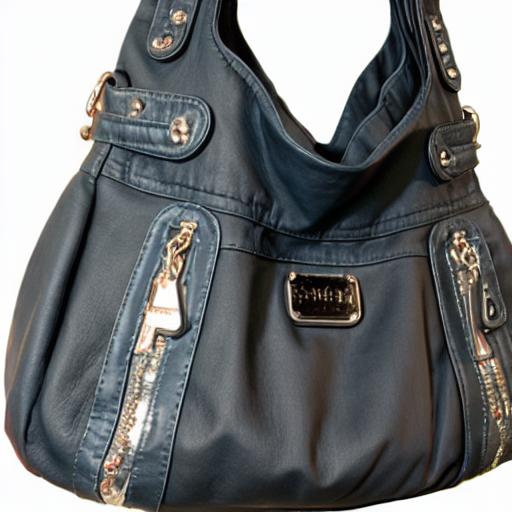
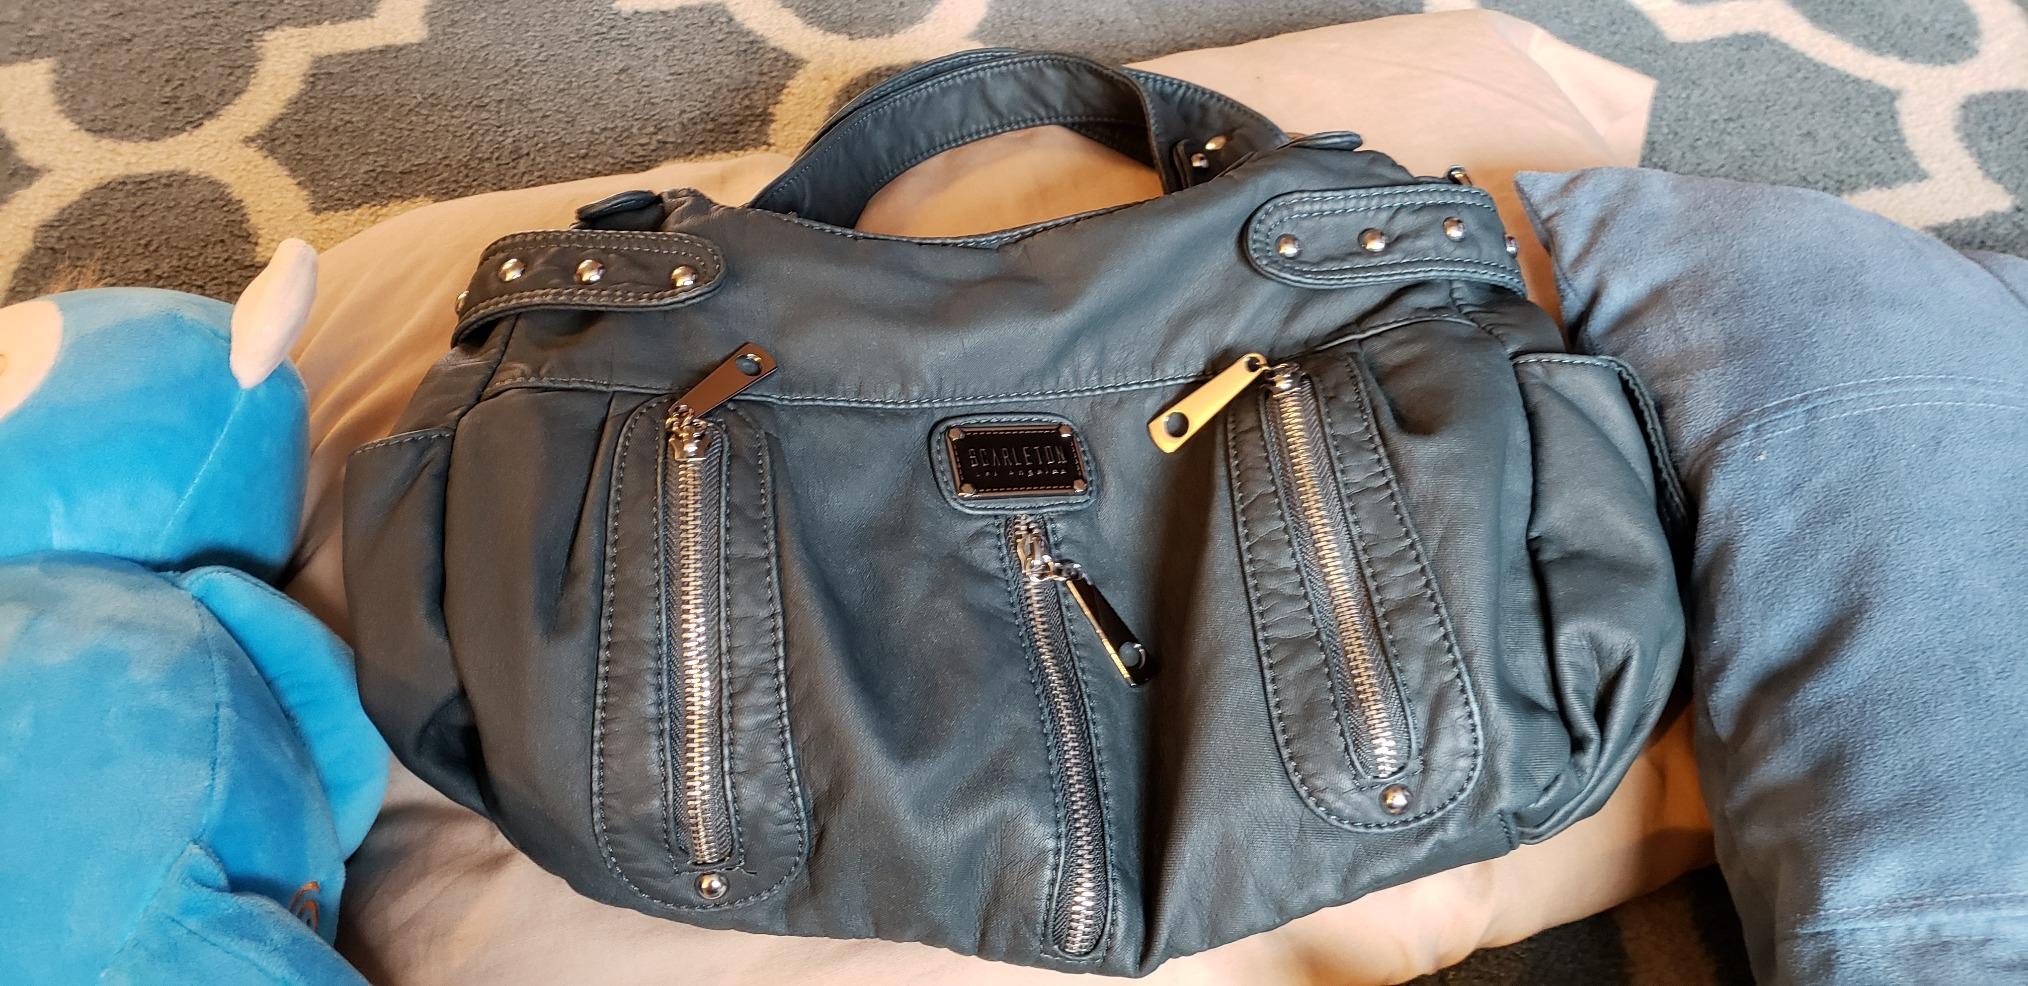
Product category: accessories_handbag
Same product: no